Gustaf Düben

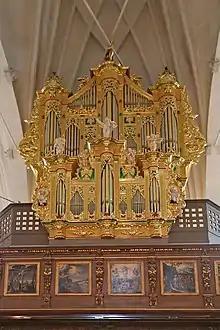
The Düben pipe organ at the German Church, Stockholm

In 1647 Gustav became part of the Swedish royal court orchestra, the "Kungliga Hovkapellet", where he would succeed as Hofkapellmeister in 1663 after the death of his father the previous year. Both of his sons would follow in their father's footsteps, Gustav holding the office from 1690 to 1698 and Anders from 1698 to 1726.